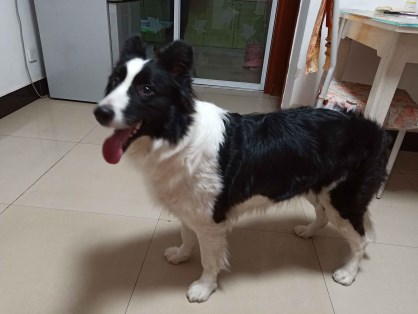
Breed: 2594-n000109-Border_collie